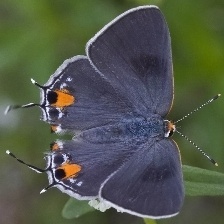
Species: GREY HAIRSTREAK
Butterfly family (ImageNet category): lycaenid_butterfly